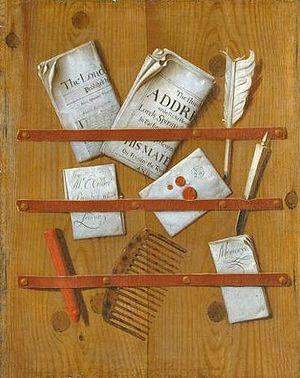
Edwaert Collier est un peintre néerlandais du siècle d'or. Actif aux Pays-Bas et en Angleterre, il est connu pour ses natures mortes, ses vanités et ses peintures en trompe-l'œil.